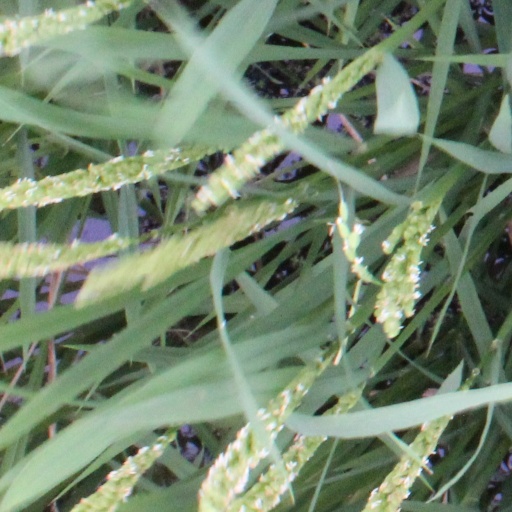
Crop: rice